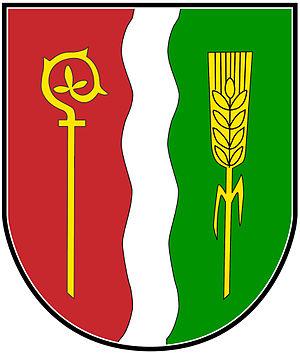
Trassem est une municipalité de la Verbandsgemeinde Saarburg, dans l'arrondissement de Trèves-Sarrebourg, en Rhénanie-Palatinat, dans l'ouest de l'Allemagne.